Toronto Club

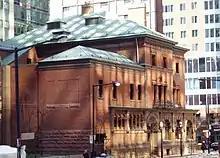
Wellington Street clubhouse

Membership at the Toronto Club is by invitation only and is completely gender-neutral. The Club is strictly for members and their invited guests.